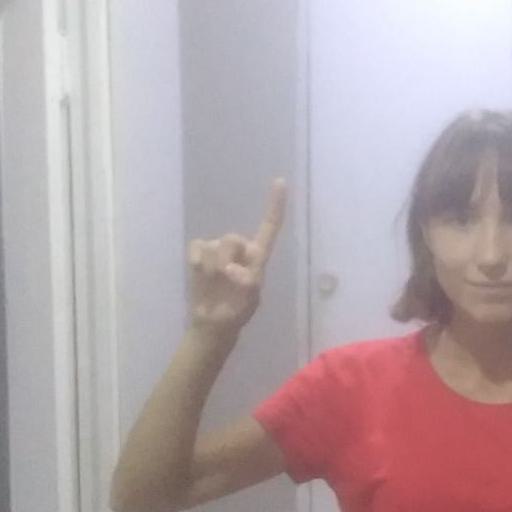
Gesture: one